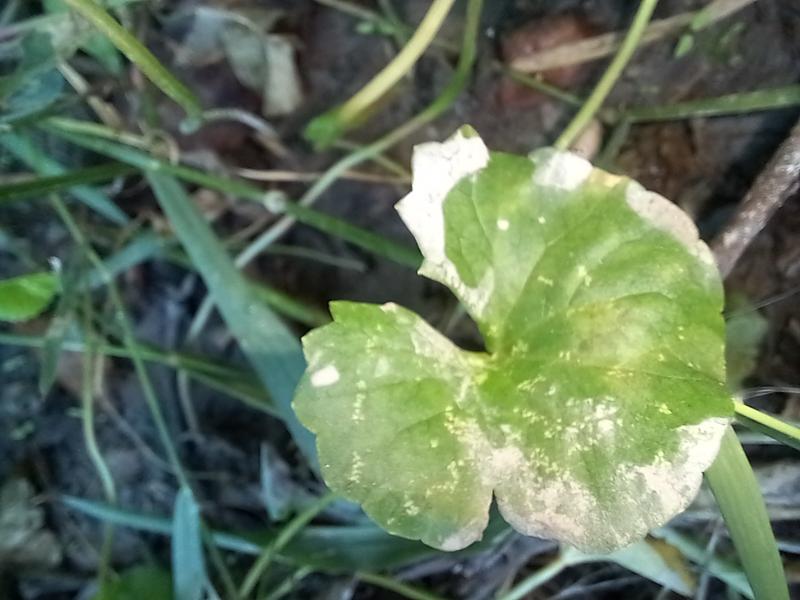
Weed species: Centella asiatica